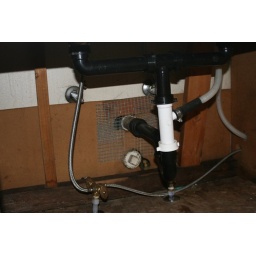
under kitchen sink